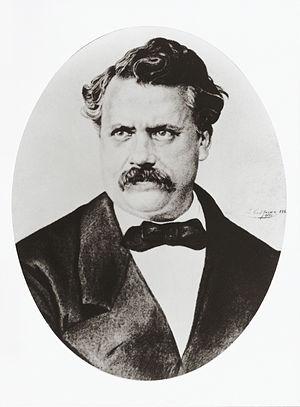
Le musée Louis-Vuitton est une demeure-musée du XIXᵉ siècle, de style art nouveau, à Asnières-sur-Seine dans les Hauts-de-Seine près de Paris, ou vécu le célèbre malletier Louis Vuitton. Ce musée privé, adjacent aux ateliers historiques de la marque, expose 150 ans d'histoire de la manufacture.
Louis Vuitton Malletier est une maison française de maroquinerie de luxe, mais également de prêt-à-porter depuis l'aube des années 2000, fondée en 1854 par le malletier, plus tard maroquinier, Louis Vuitton dont l'œuvre est poursuivie par ses descendants. Louis Vuitton Malletier est la première marque du groupe LVMH - Moët Hennessy Louis Vuitton fondé en 1987 par le rapprochement de la maroquinerie Vuitton et des Champagne Moët & Chandon, et propriété du milliardaire Bernard Arnault depuis 1989. Louis Vuitton a une présence mondiale, avec une forte présence au Japon depuis les années 2000.